Asato Station

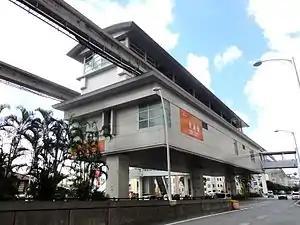

is one of the railway station on the Okinawa Urban Monorail (Yui Rail) located in Naha, Okinawa Prefecture, Japan.